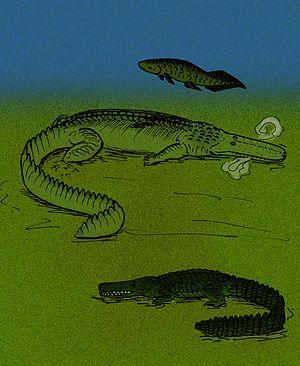
Stomatosuchus est un genre éteint de très grands crocodiles de la famille des stomatosuchidés ayant vécu au début du Crétacé supérieur en Égypte, soit il y a environ entre 100,5 et 93,9 millions d'années.